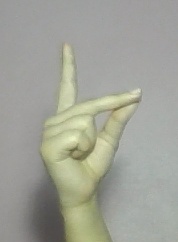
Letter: ta